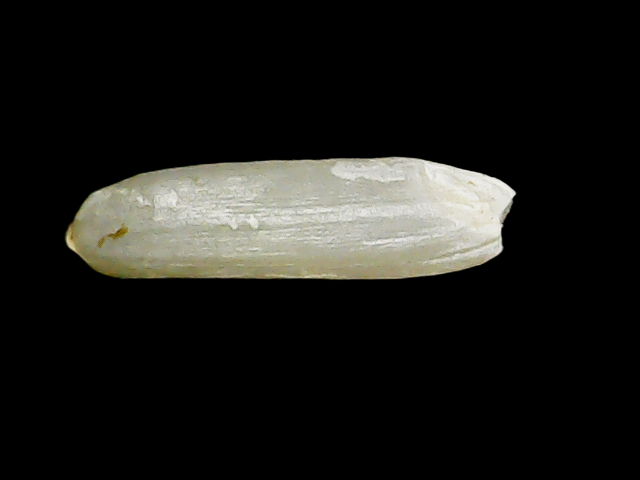
Rice variety: Binadhan7